Johnstown, Pennsylvania

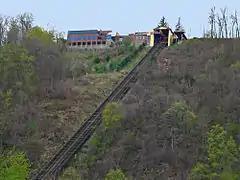
Johnstown Inclined Plane

On May 2, 2015, Johnstown was announced as the winner of the 2015 Kraft Hockeyville USA contest and was awarded $150,000 toward improvements of the Cambria County War Memorial Arena. The contest was sponsored through a partnership between Kraft Foods, the National Hockey League (NHL), and National Hockey League Players' Association (NHLPA). In addition to the cash prize, the arena won the opportunity to host the September 29, 2015, NHL pre-season game between the Pittsburgh Penguins and Tampa Bay Lightning. The Penguins defeated the Lightning 4-2 with goals from Sergei Plotnikov, Ian Cole, Adam Clendening, and a game winning goal from Evgeni Malkin.